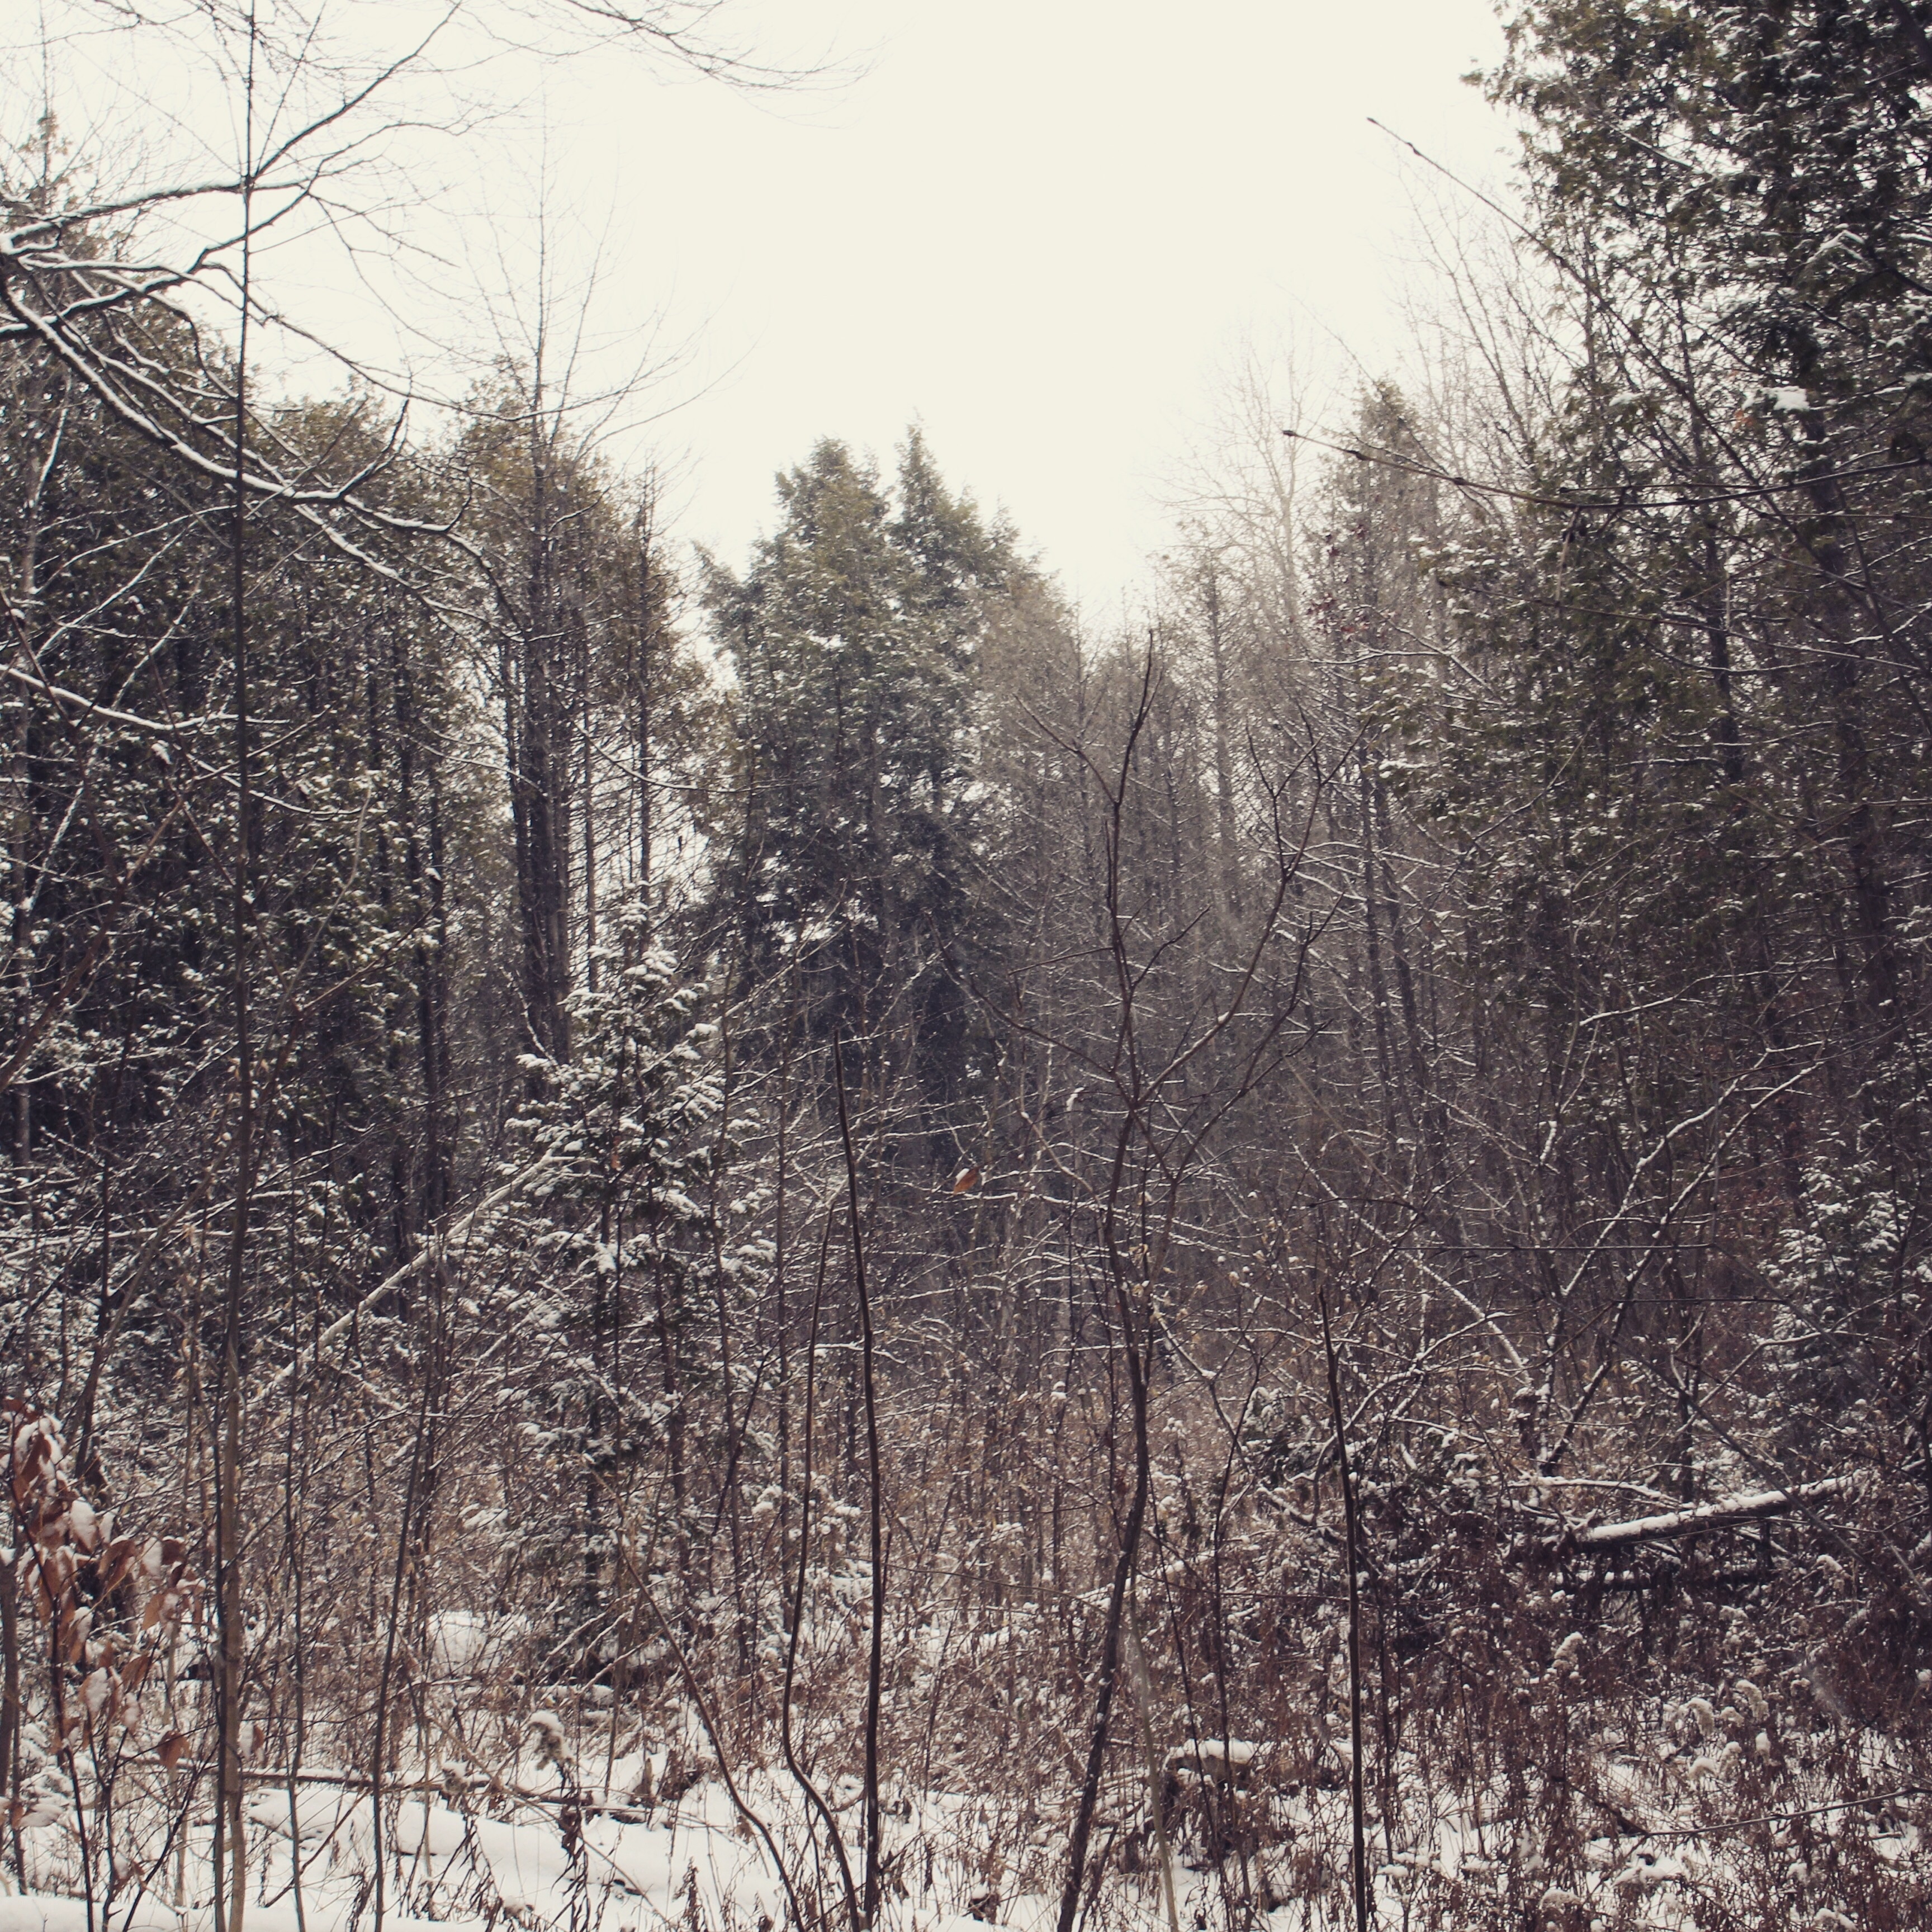
tree, nature, forest, wilderness, branch, snow, winter, plant, frost, weather, season, woodland, habitat, natural environment, atmospheric phenomenon, woody plant